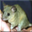
Label: possum